John Rushworth

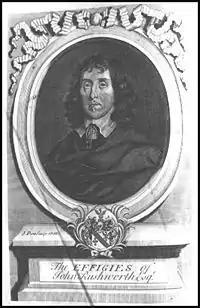
John Rushworth

John Rushworth (c. 1612 – 12 May 1690) was an English lawyer, historian and politician who sat in the House of Commons at various times between 1657 and 1685. He compiled a series of works covering the English Civil Wars throughout the 17th century called "Historical Collections" and also known as the "Rushworth Papers".